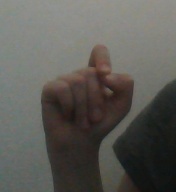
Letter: fa